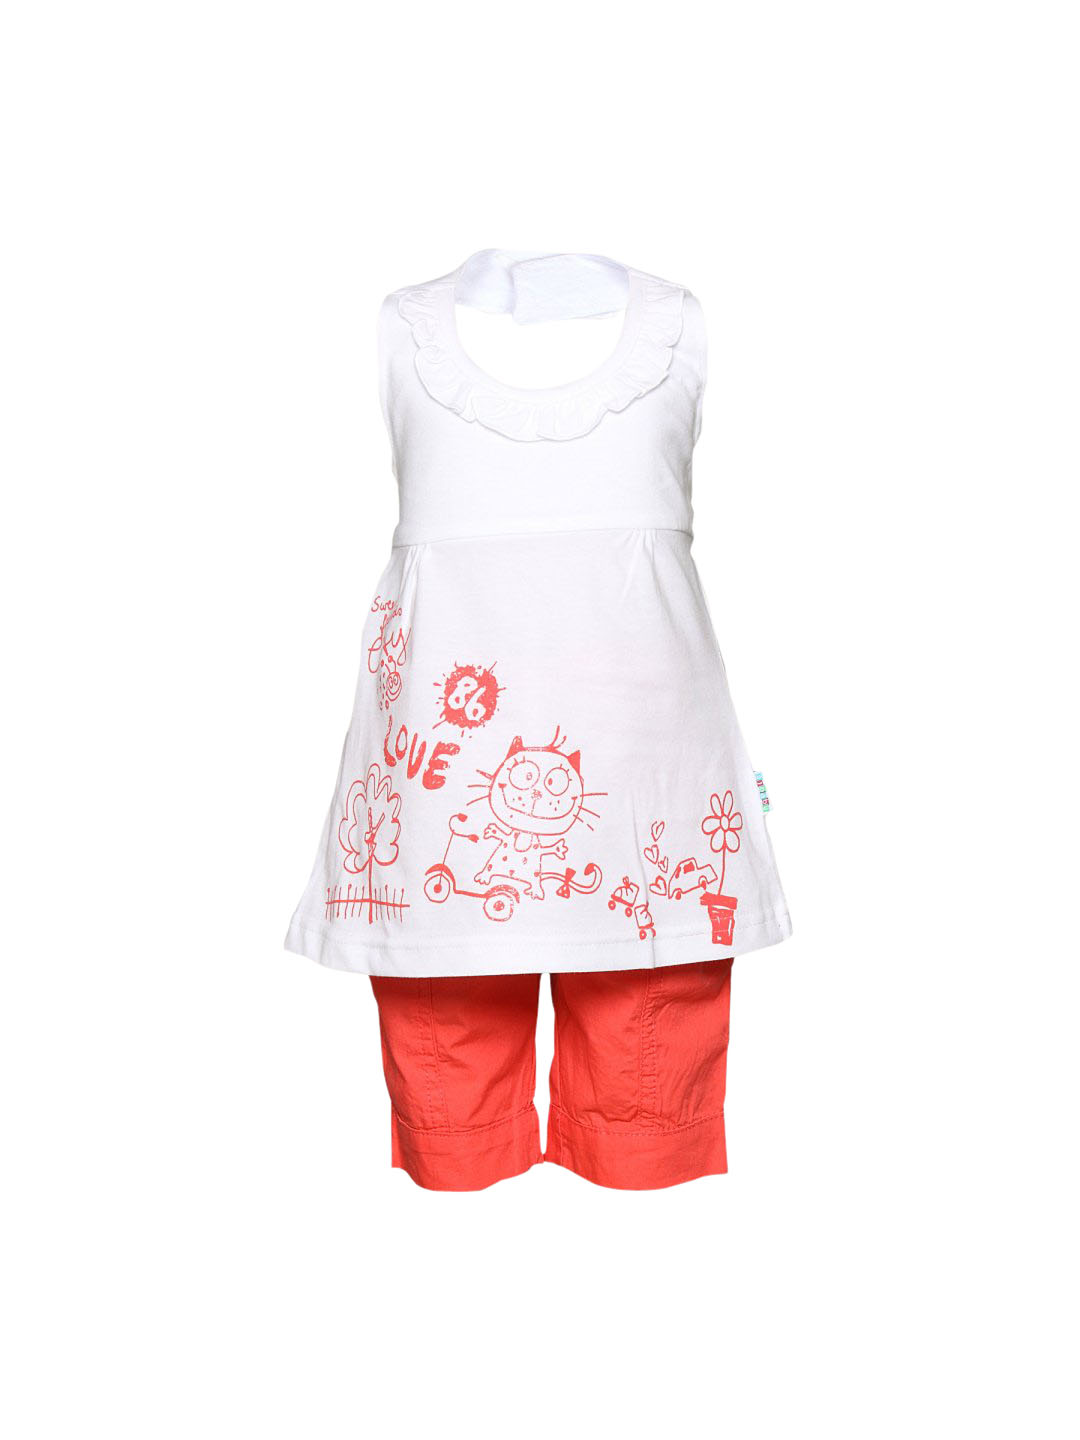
Gini and Jony Girl's Velia White Peach Kidswear
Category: Apparel / Topwear / Tops
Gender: Women
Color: White
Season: Summer 2011
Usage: Casual